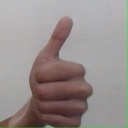
अक्षर: थ